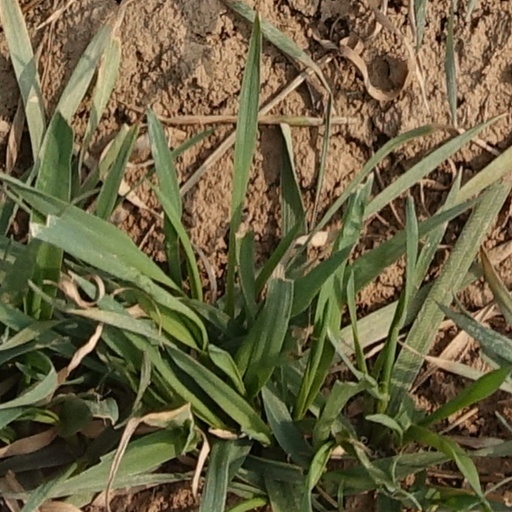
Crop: wheat